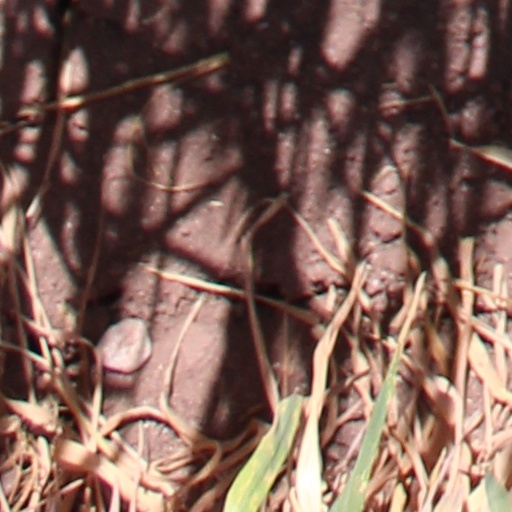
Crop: wheat